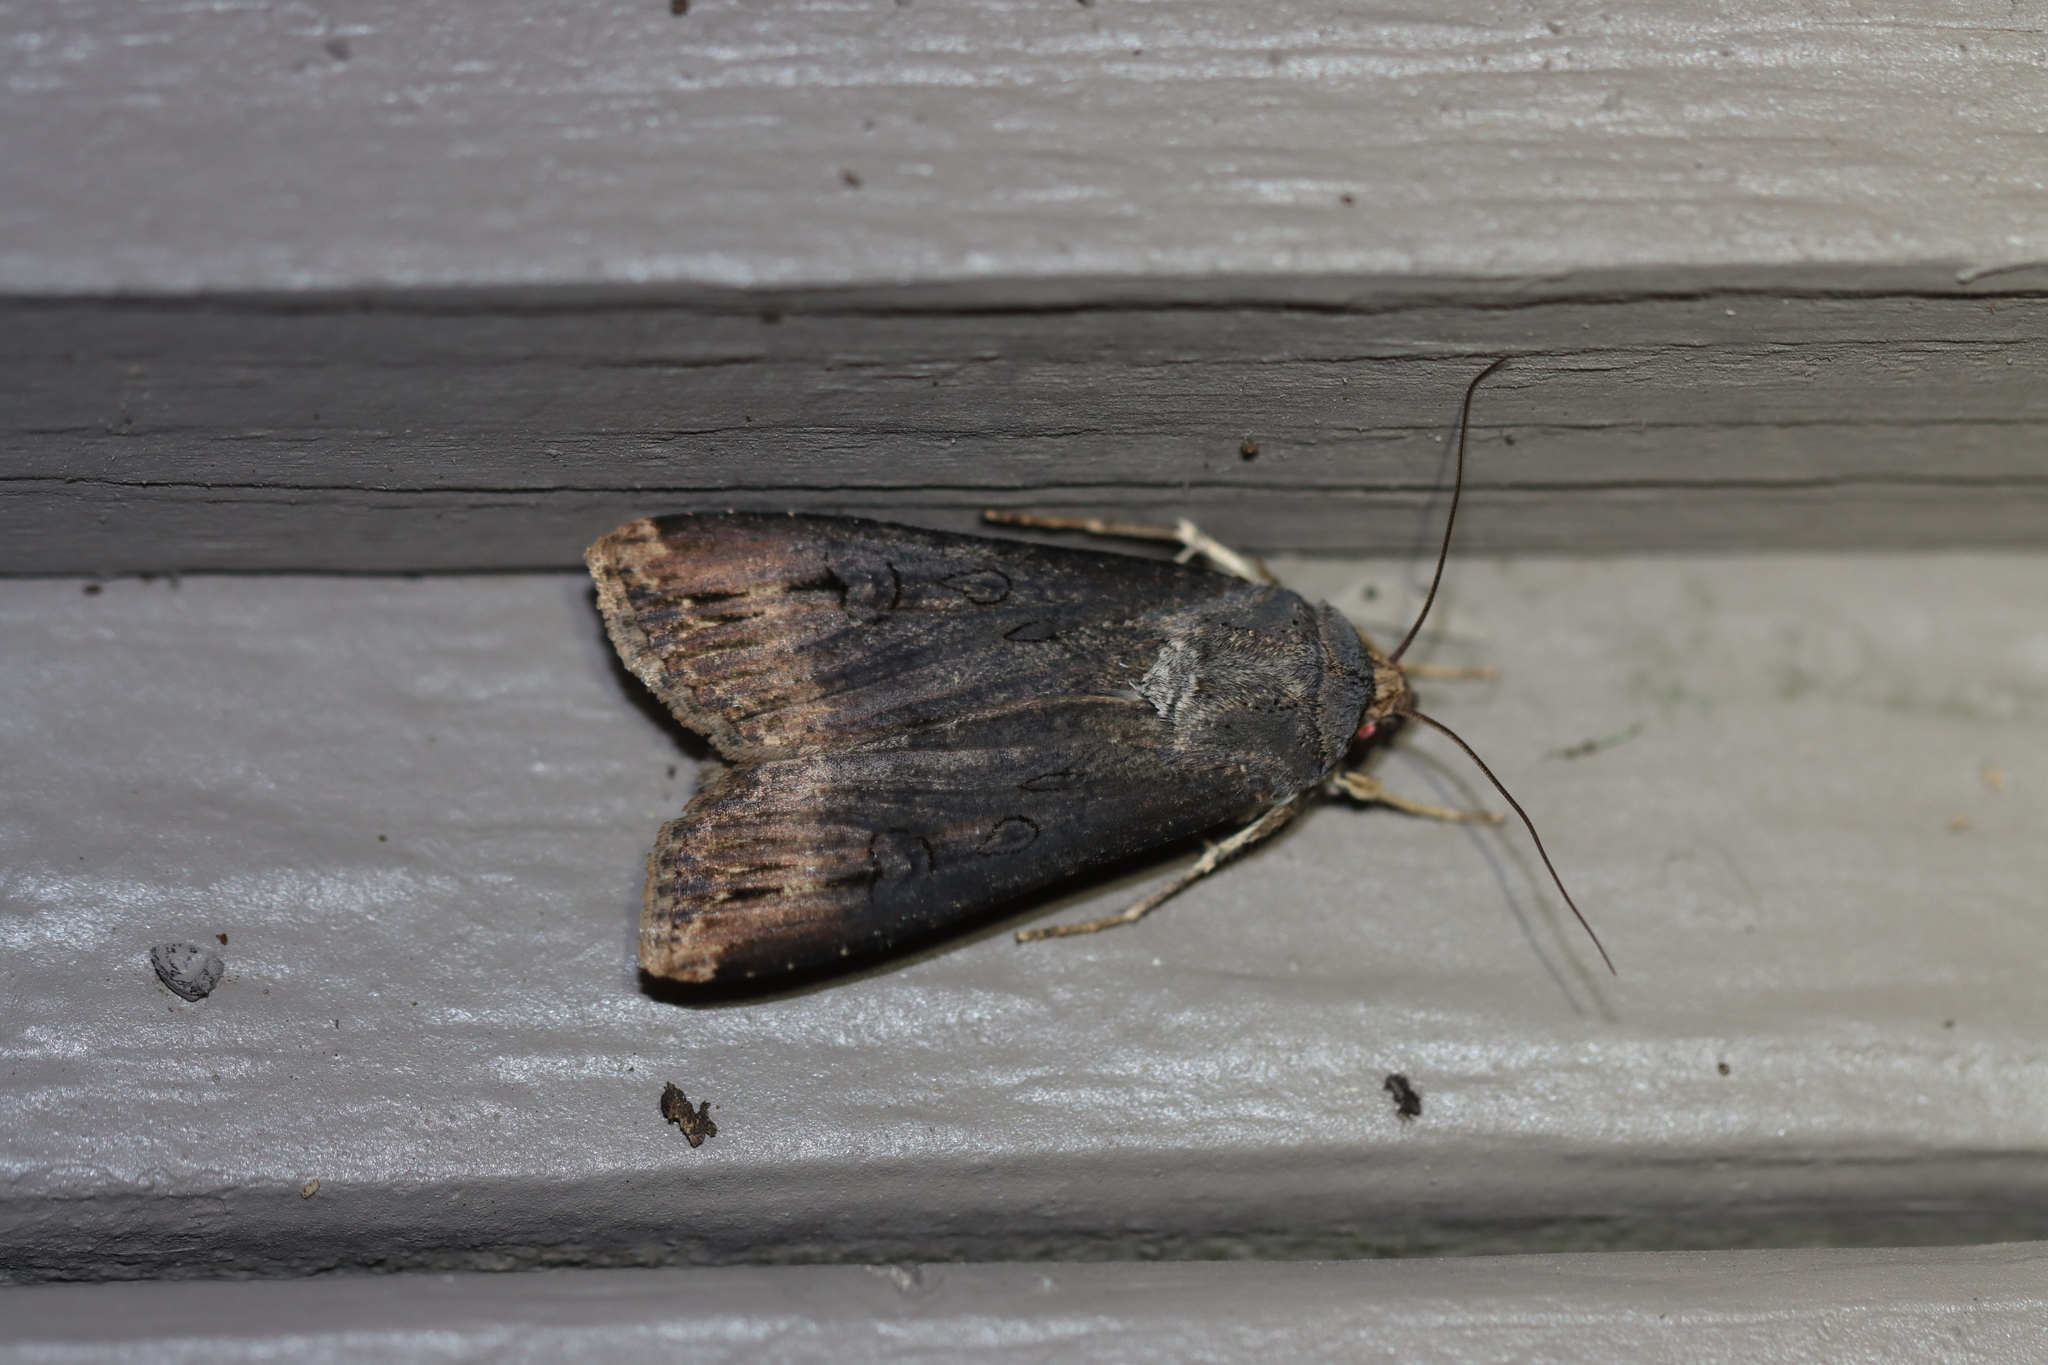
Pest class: cutworms